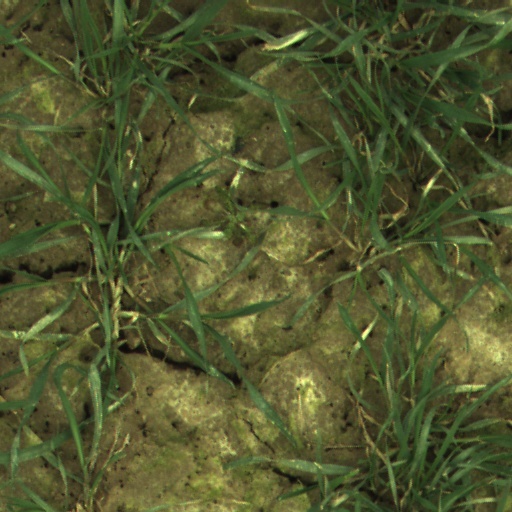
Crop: wheat